Peter Scott (diplomat)

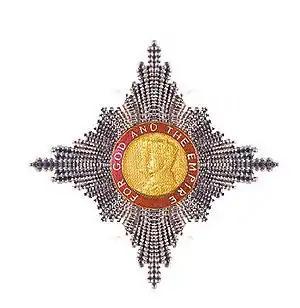
KBE breast star

In 1954, he married Rachael, younger daughter of Cyril Lloyd Jones .